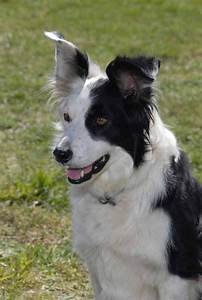
Label: dog